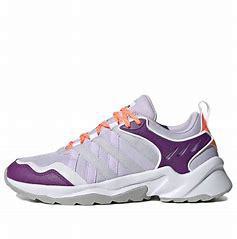
Brand: adidas
Model: neo Adidas NEO 20 20 FX